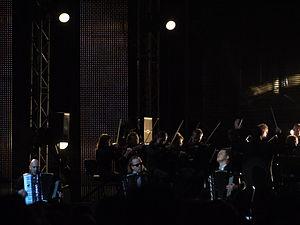
Motion Trio est un groupe de musique polonais, fondé en 1996 par Janusz Wojtarowicz, leader et auteur de la plupart des compositions.